Divisional secretariats of Sri Lanka

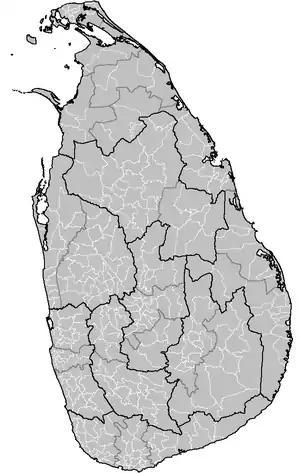
Provinces (black) are divided into districts (grey), which are further divided into divisional secretariats (white). These are then further divided into Grama Niladharis (not marked on the map).

The districts of Sri Lanka are further divided into administrative sub-units known as divisional secretariats. They were originally based on the feudal counties, the "korales" and "rata"s. Divisional secretariats are the third-level administrative divisions of the country and there are currently 331 divisional secretariats in Sri Lanka.